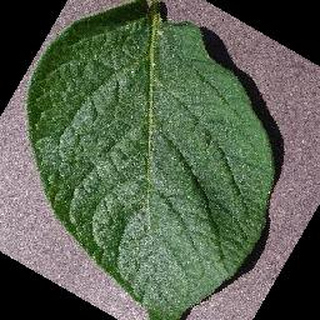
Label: healthy_potato